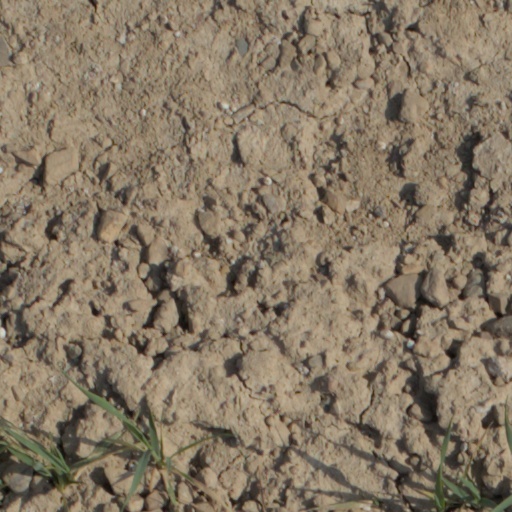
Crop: wheat